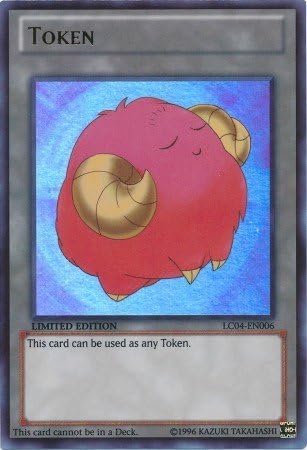
YU-GI-OH! - Pink Sheep Token (LC04-EN006) - Legendary Collection 4: Joey's World - Limited Edition - Ultra Rare
Category: Toys & Games
Yu-Gi-Oh! is a strategic trading card game in which two players Duel each other using a variety of Monster, Spell, and Trap Cards to defeat their opponent's monsters and be the first to drop the other's Life Points to 0. Card Name : Pink Sheep Token Card Type : Token Monster Card Number : LC04-EN006 Set : Legendary Collection 4: Joey's World Attribute : Earth Level : 1 Monster Type : Beast
Features: A single individual card from the Yu-Gi-Oh! trading and collectible card game (TCG/CCG). | This is of Ultra Rare rarity. | From the Legendary Collection 4: Joey's World set. | You will receive the Limited Edition version of this card.